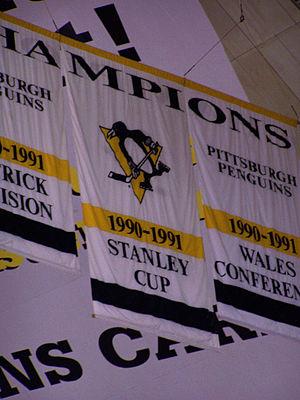
Mark Louis Recchi est un joueur professionnel canadien de hockey sur glace. Il a joué au plus haut niveau pendant plus de vingt saisons et sa ville natale a baptisé la rue passant devant la patinoire : Mark Recchi Way.
Les Penguins de Pittsburgh — littéralement les manchots de Pittsburgh — sont une franchise professionnelle de hockey sur glace des États-Unis. Ils évoluent dans le championnat principal de hockey de l'Amérique du Nord : la Ligue nationale de hockey. Ils font partie de l'association de l'Est et de la division Métropolitaine. Les Penguins existent depuis l’expansion de la Ligue nationale de hockey en 1967.
La Civic Arena est une salle omnisports se trouvant à Pittsburgh en Pennsylvanie aux États-Unis. Elle offre 16 958 sièges en configuration hockey sur glace mais peut accueillir jusqu'à 17 132 spectateurs lors d'un match tout en disposant de 1 696 sièges de club et 56 suites de luxe. La salle est polyvalente car elle peut abriter des matchs de basket-ball avec 17 537 places.
Bryan John Trottier est un joueur professionnel de hockey sur glace. Il a joué un total de 18 saisons dans la Ligue nationale de hockey avec les Islanders de New York puis avec les Penguins de Pittsburgh et a remporté à quatre reprises la Coupe Stanley en tant que champion des séries éliminatoires avec les Islanders puis deux nouvelles fois avec les Penguins.
Kevin Michael Stevens est un joueur professionnel de hockey sur glace de la Ligue nationale de hockey. Il remporte deux Coupes Stanley au cours des saisons 1990-1991 et 1991-1992 avec les Penguins de Pittsburgh en jouant aux côtés de joueurs comme Mario Lemieux, Jaromír Jágr, Ron Francis ou encore Tom Barrasso.
Ronald Michael Francis Junior, dit Ron Francis, est un joueur professionnel de hockey sur glace de la Ligue nationale de hockey. Il remporte au cours de sa carrière la Coupe Stanley à deux reprises avec les Penguins de Pittsburgh en 1990-1991 et 1991-1992. Connu également pour son état d’esprit, il remporte à trois reprises le trophée Lady Byng et voit son maillot frappé du numéro 10 retiré par les Hurricanes de la Caroline en janvier 2006. Il est admis au Temple de la renommée du hockey en 2007. Depuis début décembre 2008, il fait partie de l'organisation des Hurricanes dont il est nommé directeur général le 28 avril 2014.
En 1990-1991, les Penguins de Pittsburgh, franchise de hockey sur glace, jouent leur 24ᵉ saison dans la Ligue nationale de hockey. L'équipe menée par Mario Lemieux, capitaine mais blessé, et par des joueurs comme Kevin Stevens ou encore Phil Bourque parvient à la première place de sa division, la division Patrick, la septième place de la LNH. Les Penguins passent tous les tours des séries éliminatoires et accèdent pour la première fois de leur histoire à la finale de la Coupe Stanley. Ils remportent cette dernière 4 matchs à 2 contre les North Stars du Minnesota. Lemieux est mis en avant en recevant le trophée Conn Smythe du meilleur joueur des séries.